Tatiana Lobach

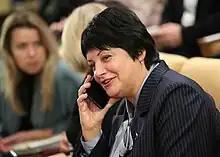

Tatiana Georgievna Lobach (born January 8, 1974, Khmelnytskyi, Ukraine) is a Russian political figure and a deputy of the 8th State Duma.